Bark (botany)

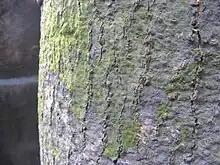
Bark of mature mango ("Mangifera indica") showing lichen growth

The inner bark (phloem) of some trees is edible. In hunter-gatherer societies and in times of famine, it is harvested and used as a food source. In Scandinavia, bark bread is made from rye to which the toasted and ground innermost layer of bark of scots pine or birch is added. The Sami people of far northern Europe use large sheets of "Pinus sylvestris" bark that are removed in the spring, prepared and stored for use as a staple food resource. The inner bark is eaten fresh, dried or roasted.